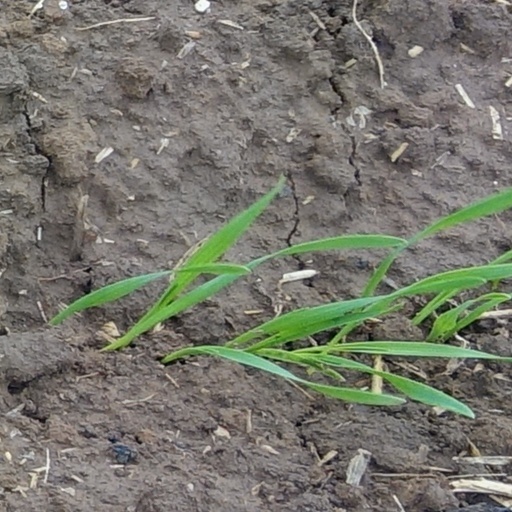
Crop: wheat